Raffaella Fico

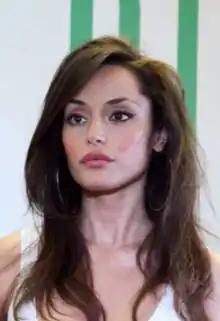
Fico in 2012

Raffaella Fico (born 29 January 1988) is an Italian showgirl, singer, and model.